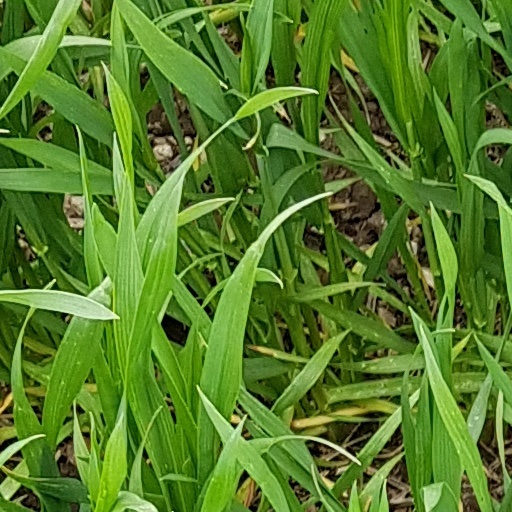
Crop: wheat